United States in the Vietnam War

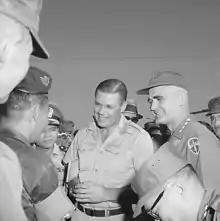
Secretary of Defense Robert McNamara and General Westmoreland talk with General Tee on conditions of the war in Vietnam.

By the war's end, 58,220 American soldiers had been killed, more than 150,000 had been wounded, and at least 21,000 had been permanently disabled. The average age of the U.S. troops killed in Vietnam was 23.11 years. According to Dale Kueter, "Of those killed in combat, 86.3 percent were white, 12.5 percent were black and the remainder from other races." Approximately 830,000 Vietnam veterans suffered some degree of post traumatic stress disorder (PTSD). Vietnam veterans suffered from PTSD in unprecedented numbers, as many as 15.2% of Vietnam veterans, because the U.S. military had routinely provided heavy psychoactive drugs, including amphetamines, to American servicemen, which left them unable to process adequately their traumas at the time. An estimated 125,000 Americans left for Canada to avoid the Vietnam draft, and approximately 50,000 American servicemen deserted. On January 21, 1977, United States president Jimmy Carter, a day after his assuming office, granted a full and unconditional pardon to all Vietnam-era draft dodgers (but not deserters who were on active duty) with Proclamation 4483.